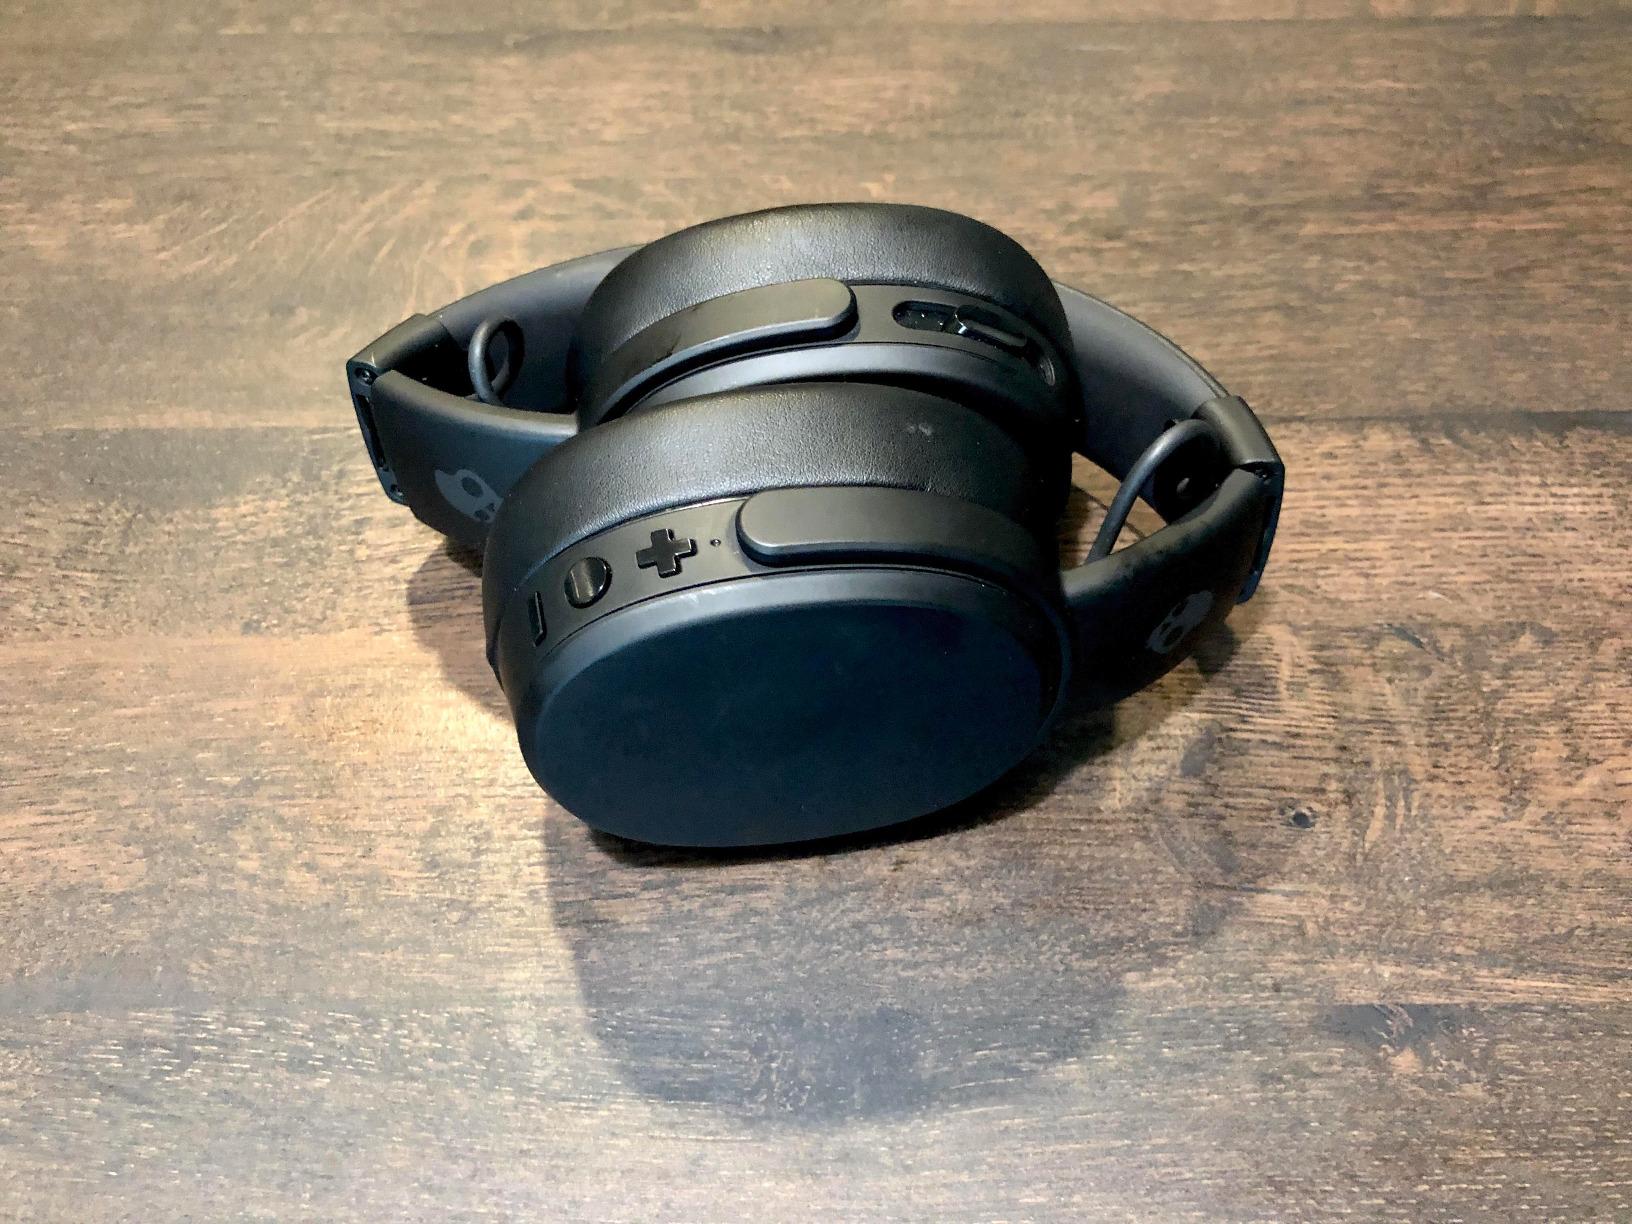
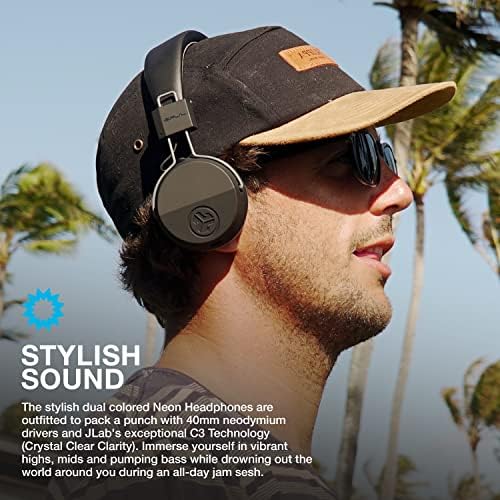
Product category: headphones
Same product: no